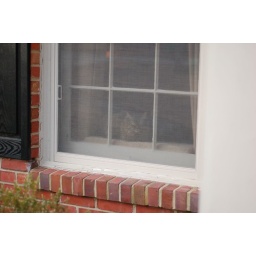
cat in the window